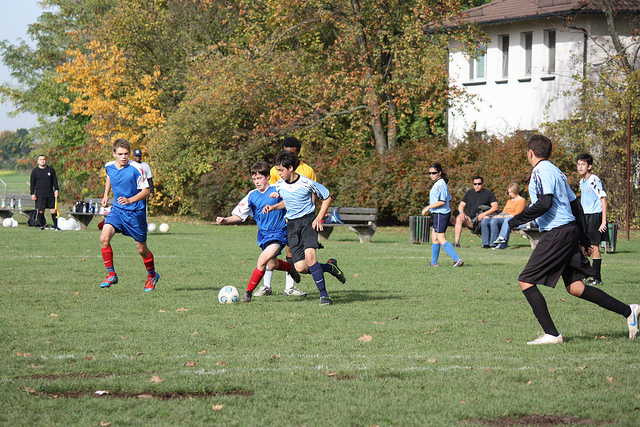
những đứa trẻ đang chơi bóng đá trên sân